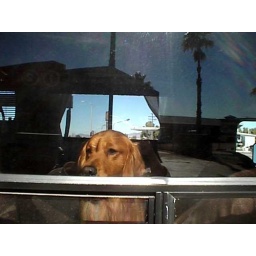
on the road in JAYCO, Jordan in window